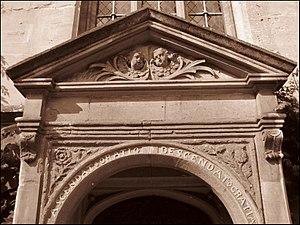
Les bâtiments du Jesus College, l'un des collèges de l'université d'Oxford, sont situés dans le centre de la ville entre Turl Street, Ship Street, Cornmarket Street et Market Street.